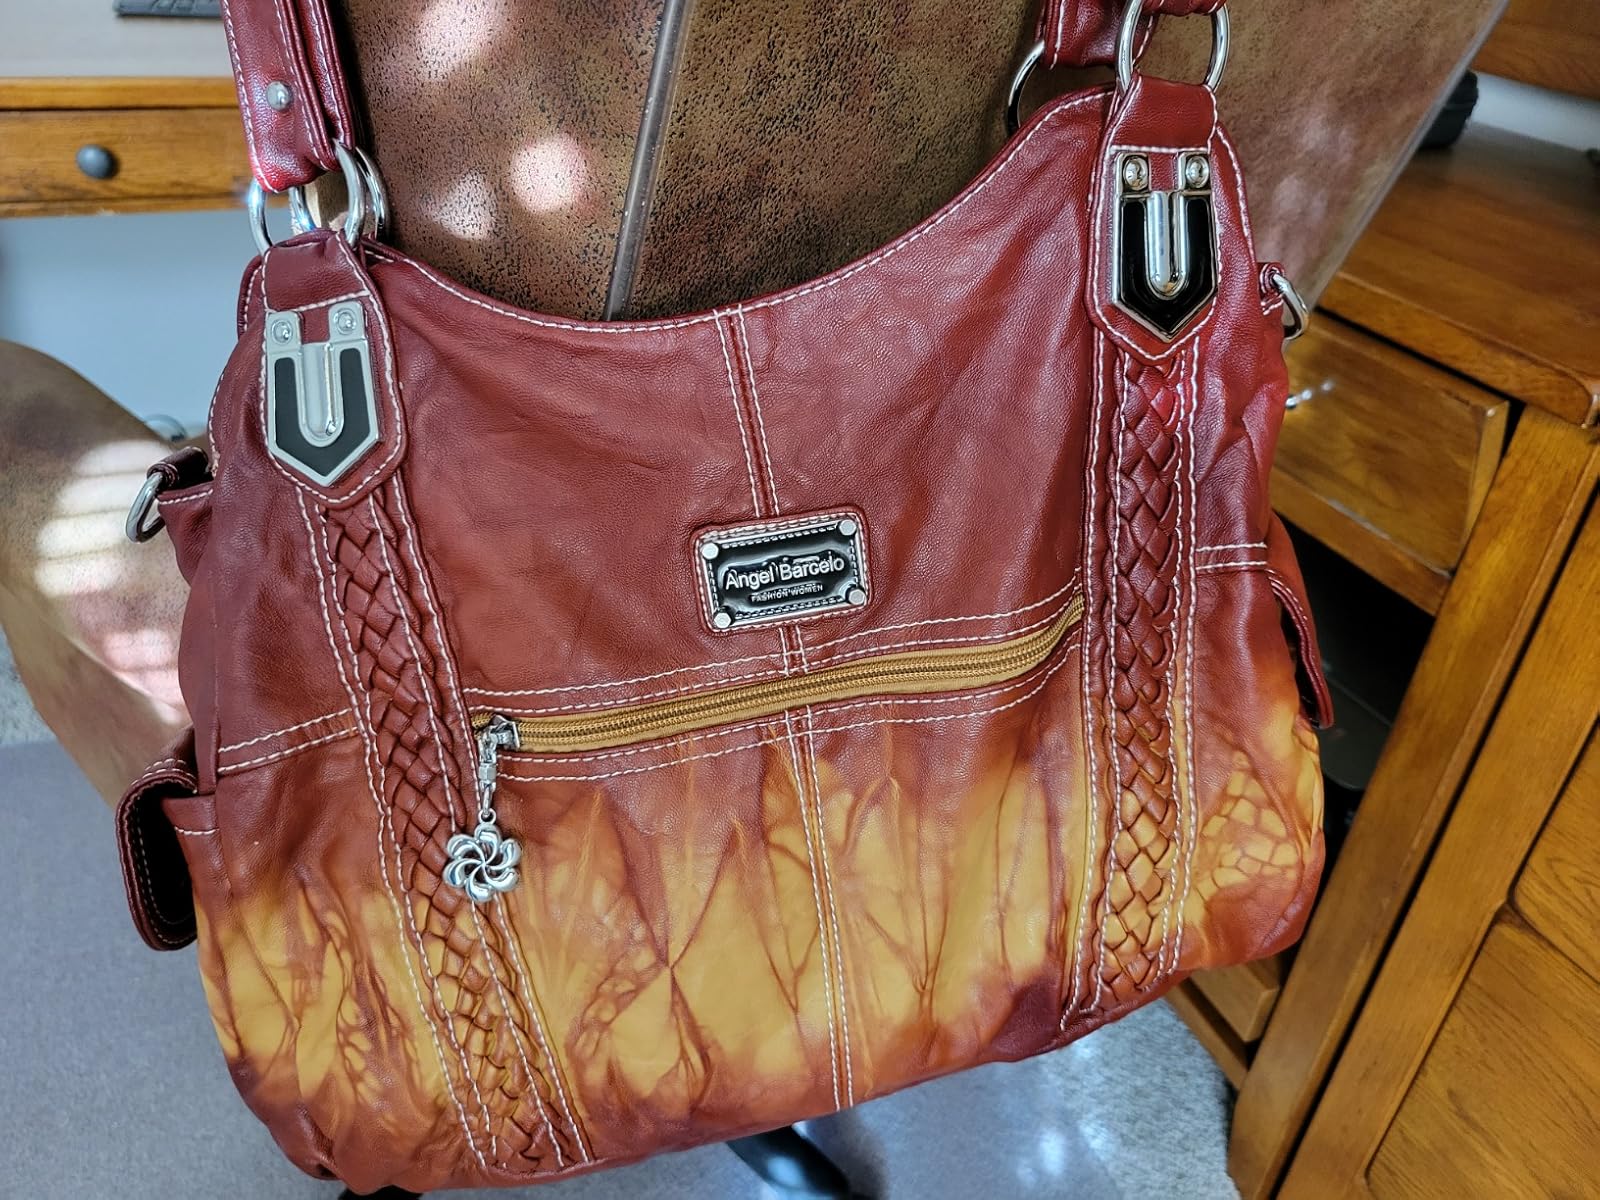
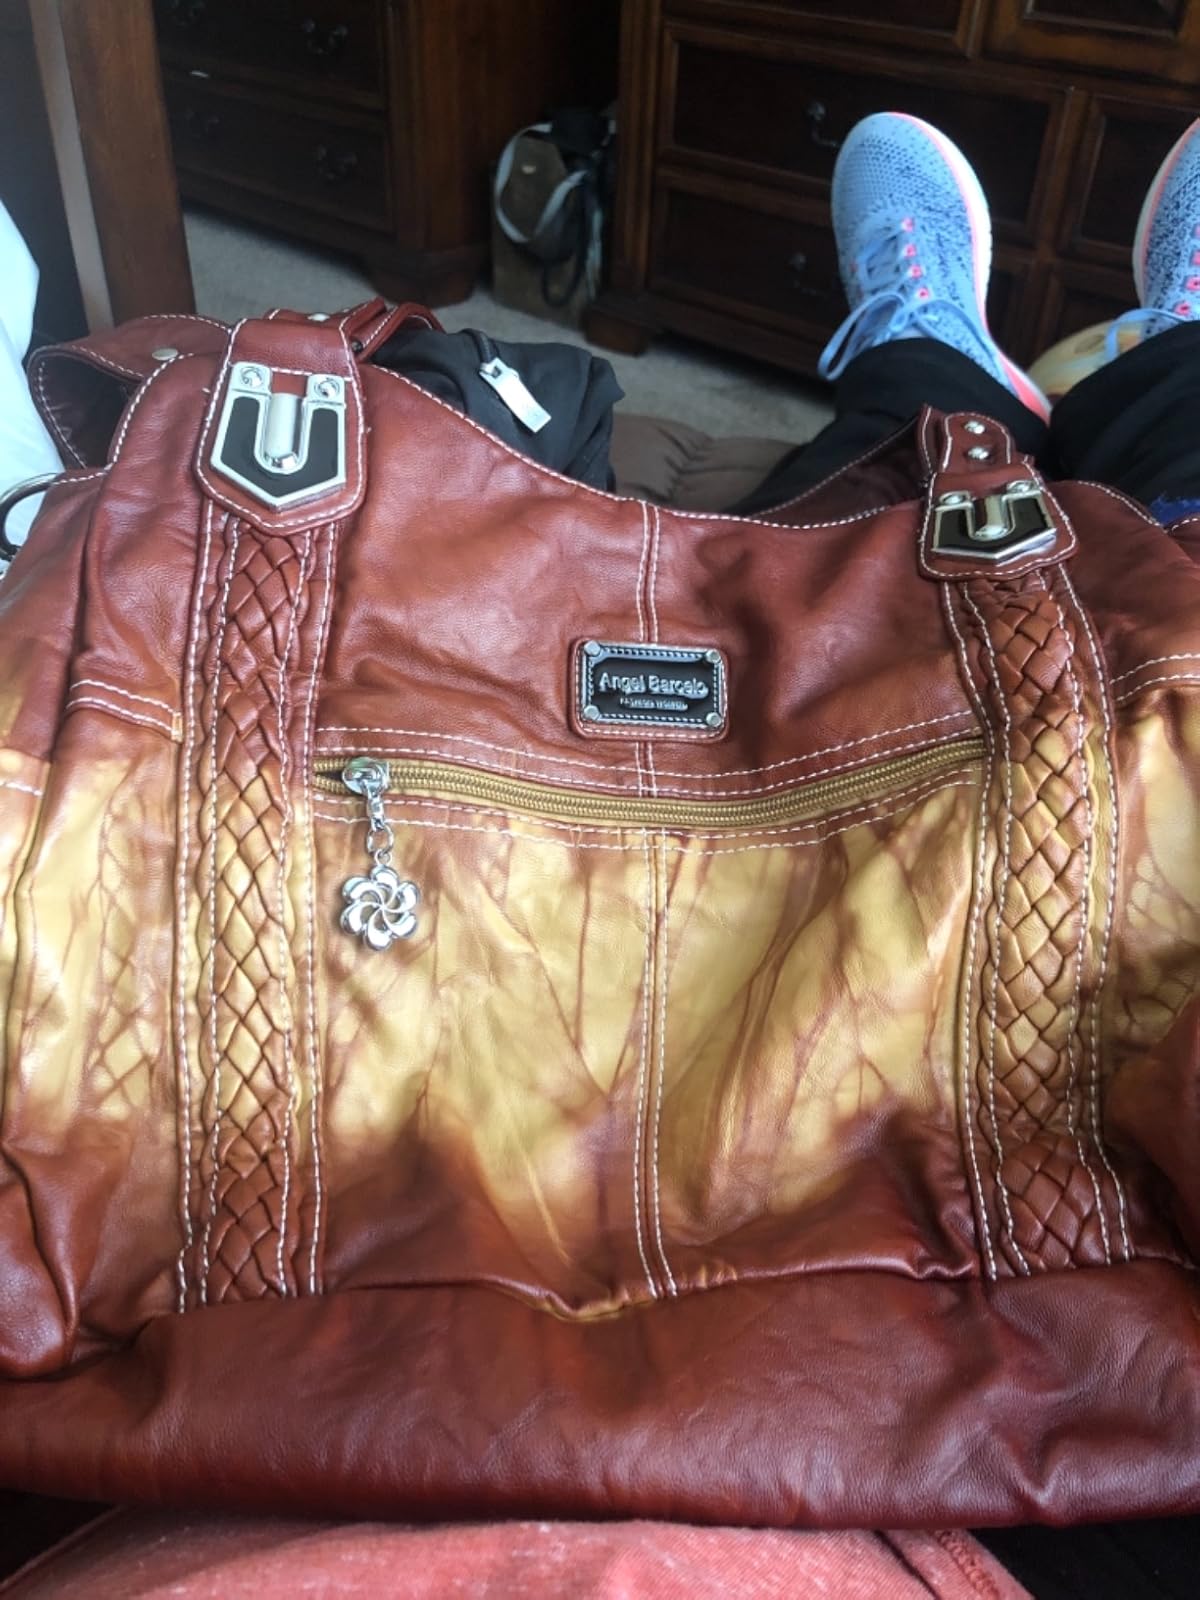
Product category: accessories_handbag
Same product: yes